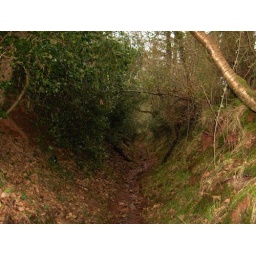
footpaths between field boundaries often end up creating tunnels of the trees over them